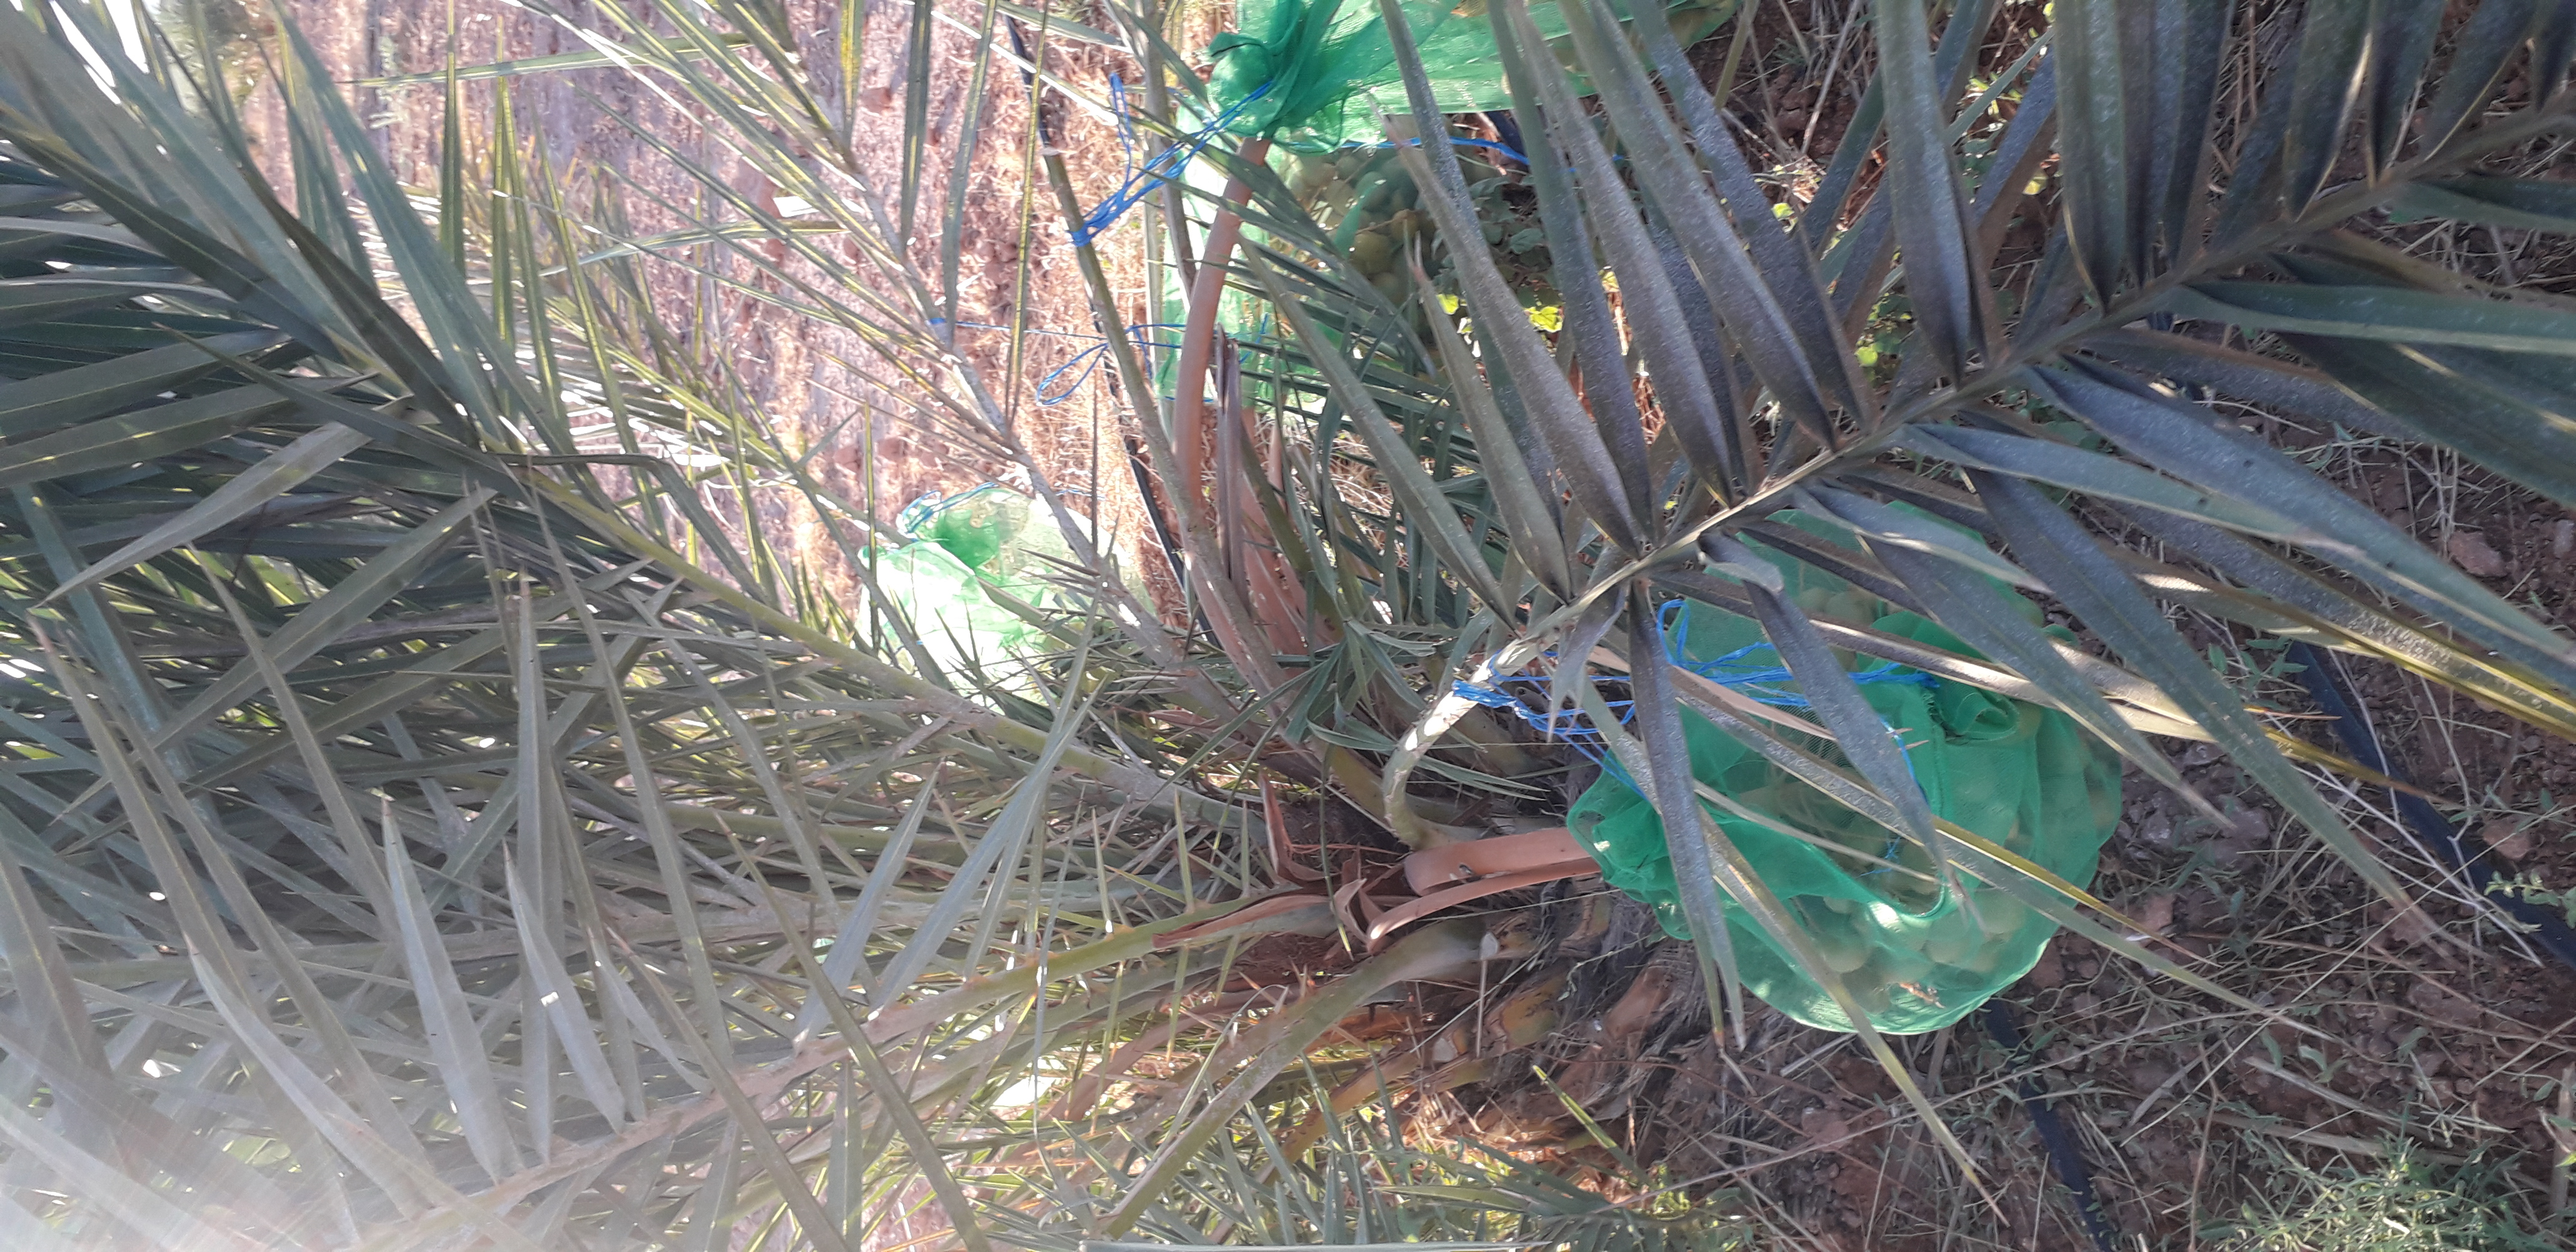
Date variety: Boufagous